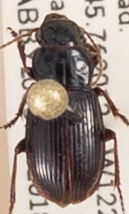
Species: Pterostichus pumilus
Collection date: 2018-05-15
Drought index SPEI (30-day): -2.09
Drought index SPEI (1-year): -0.24
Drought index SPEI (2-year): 0.71